Le Locle Le Chalet railway station

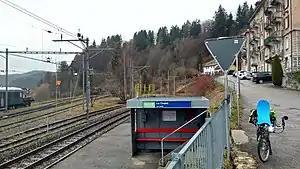
The station in 2018

Le Locle Le Chalet railway station, also known as Le Chalet NE, is a railway station in the municipality of Le Locle, in the Swiss canton of Neuchâtel. It is located on the Le Locle–Les Brenets line of the Transports publics Neuchâtelois.